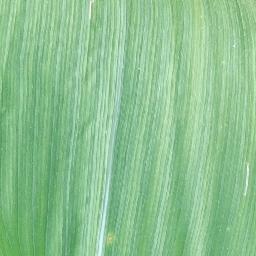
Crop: corn
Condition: (maize)_healthy